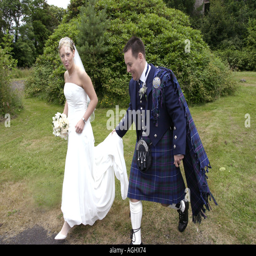
cheeky bride sticking her tongue out at the photographer